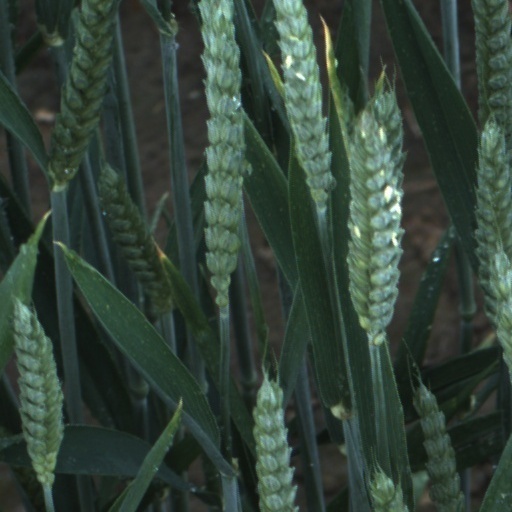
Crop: wheat